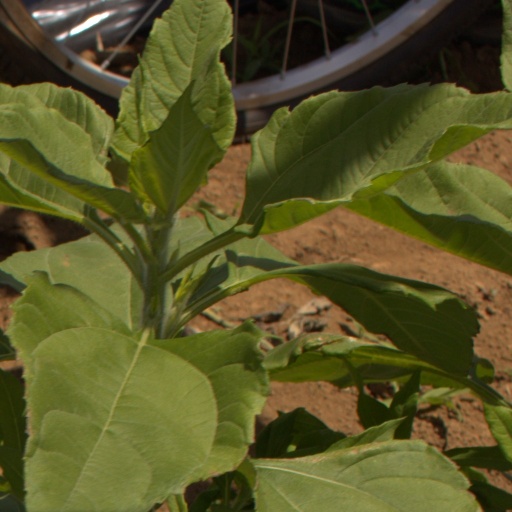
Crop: Jerusalem artichoke